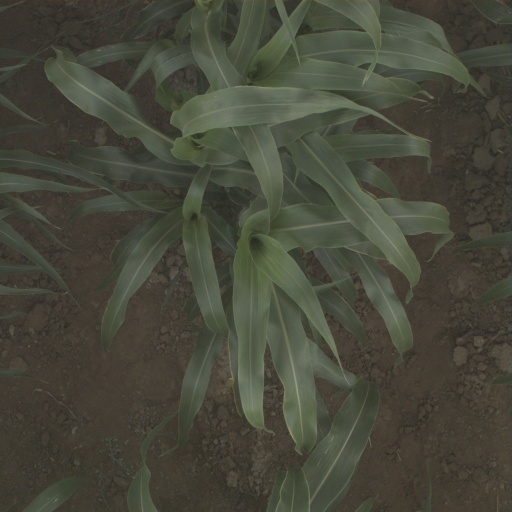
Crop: sorghum